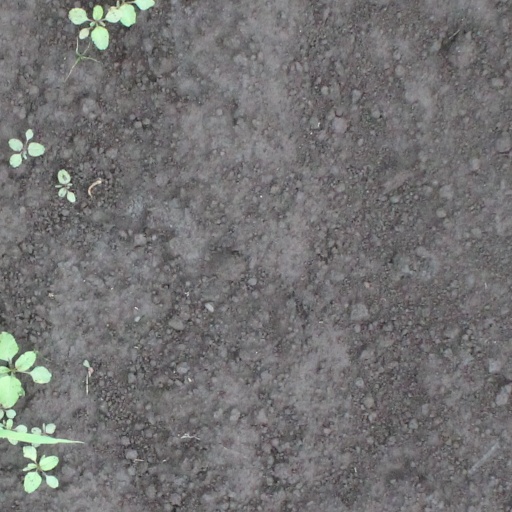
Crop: soybean